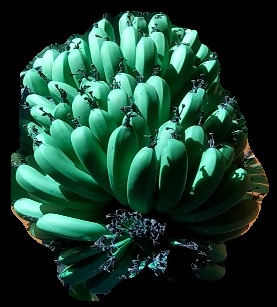
Variety: pachbale
Grade: grade1